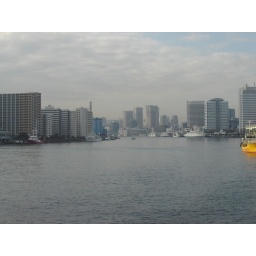
View from a bridge near fish market